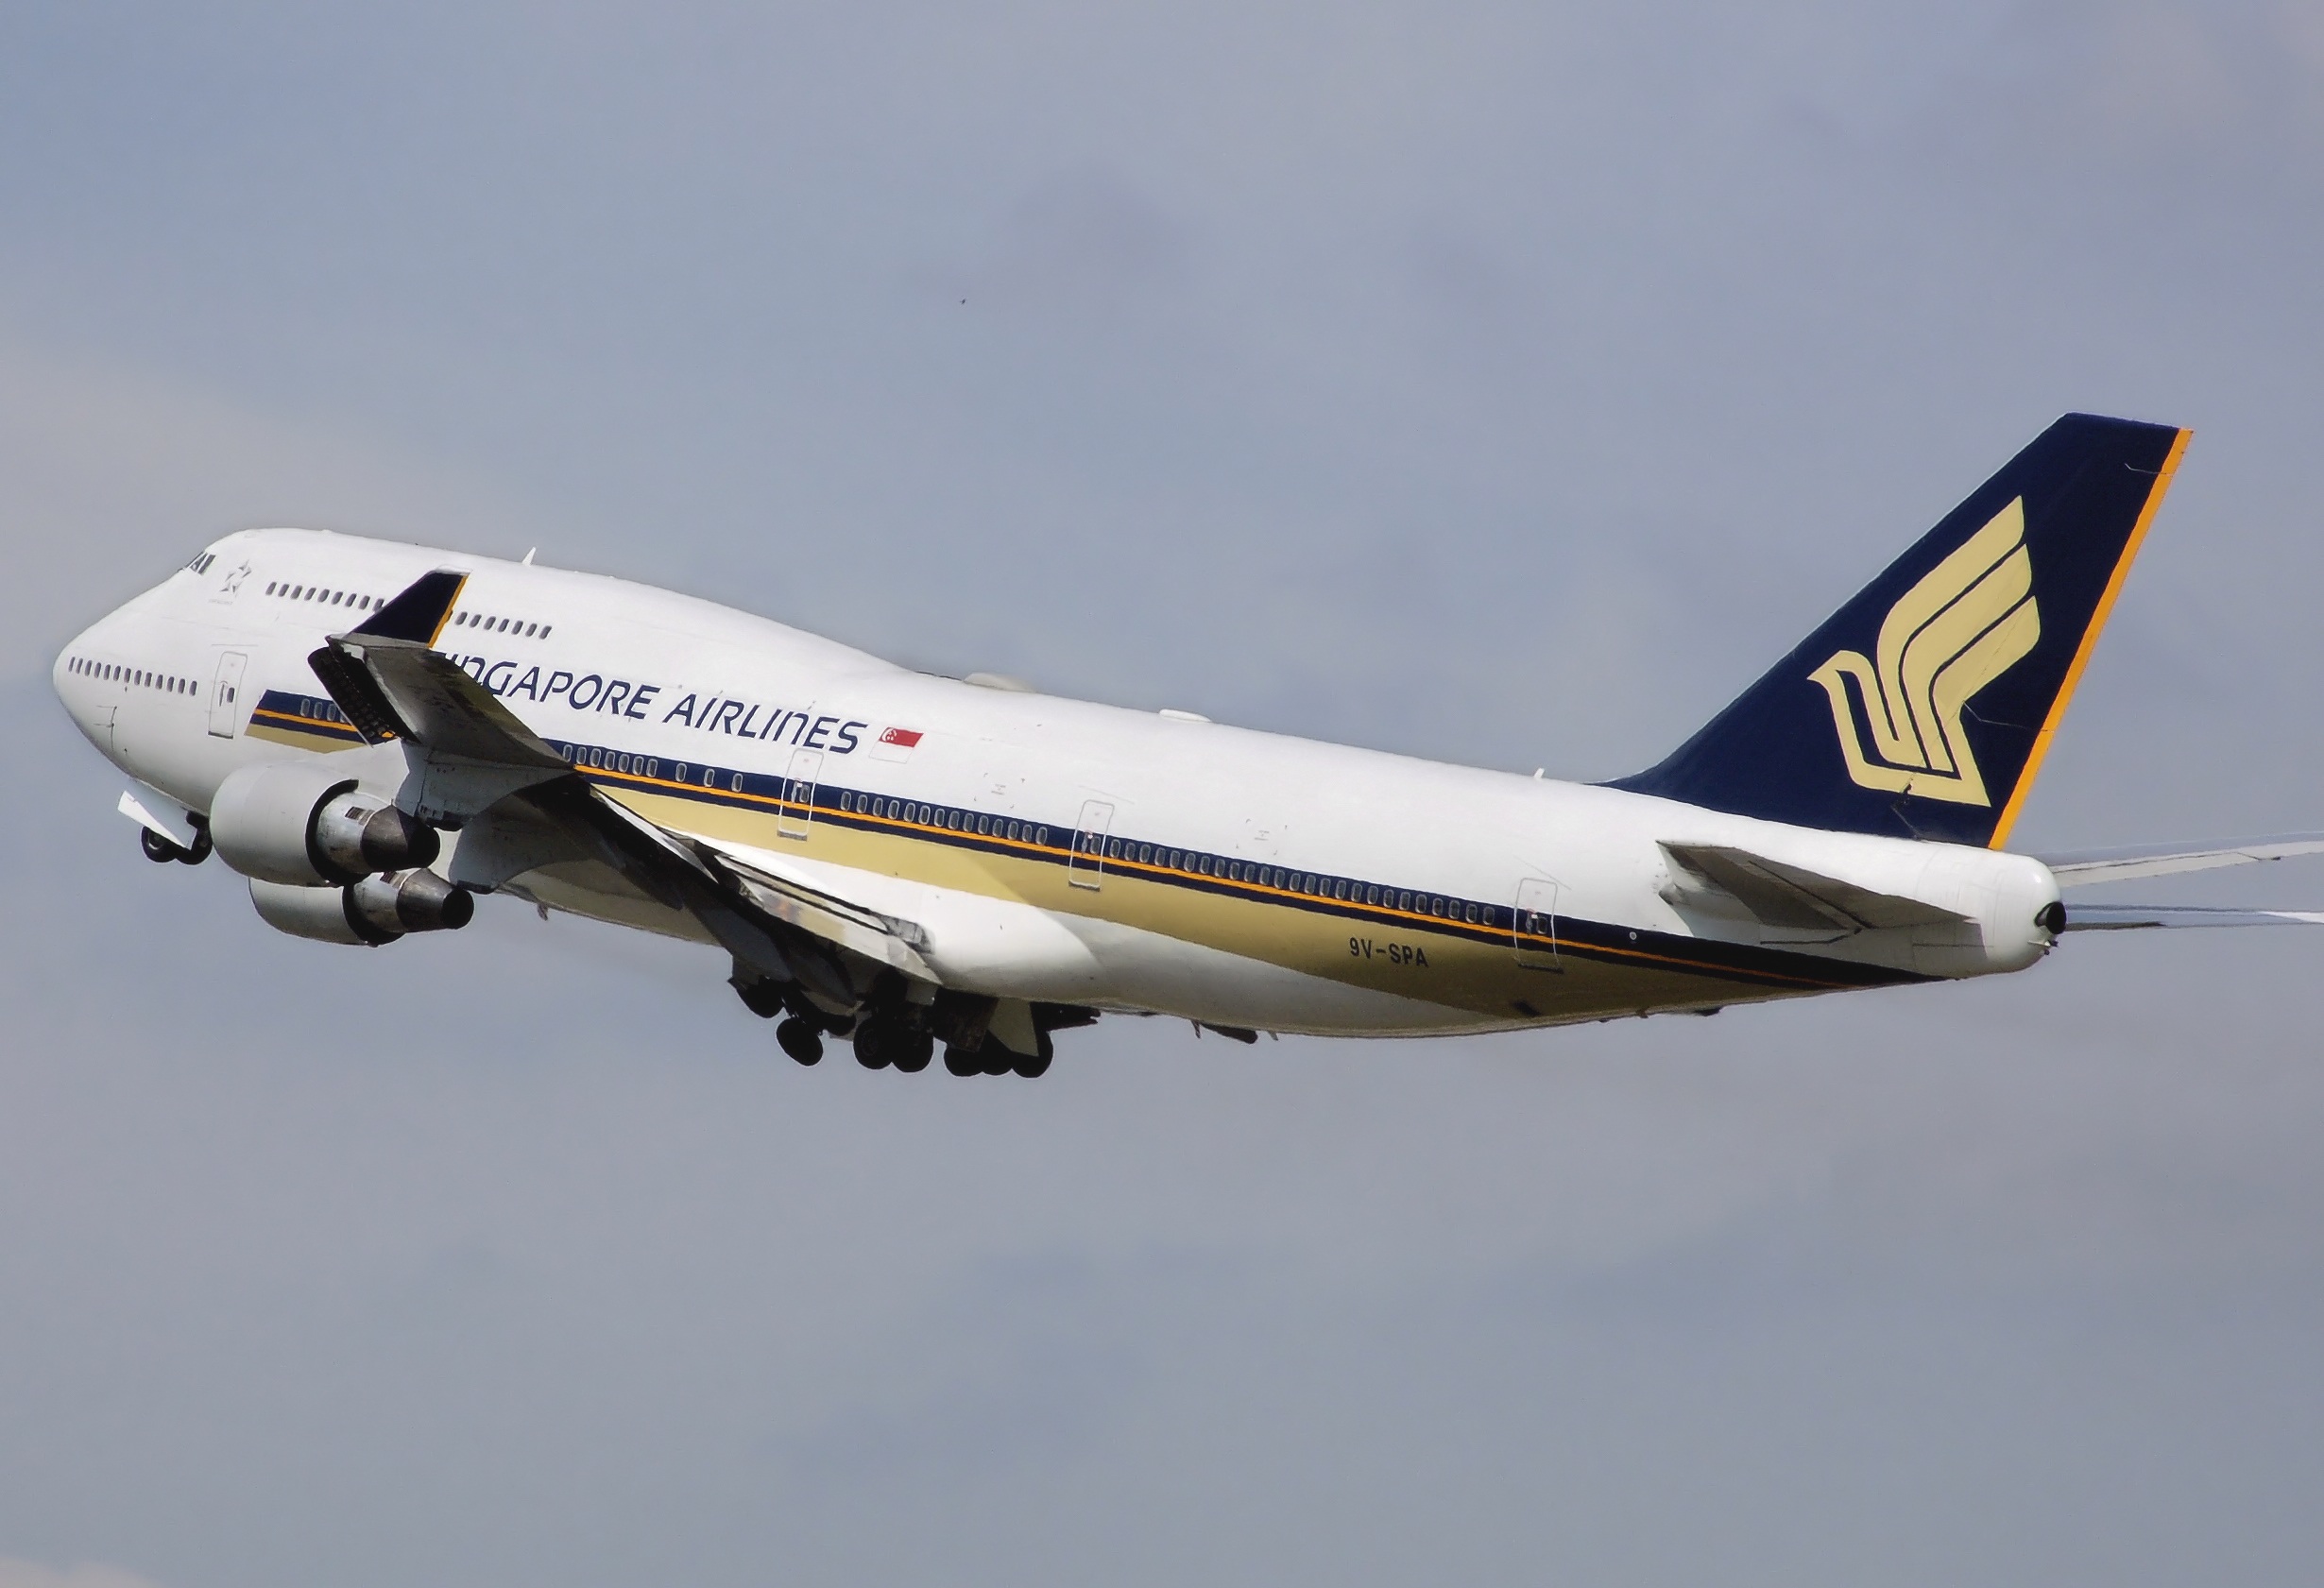
wing, fly, airplane, aircraft, jet, vehicle, airline, aviation, flight, passengers, airliner, commercial, boeing, takeoff, jet aircraft, boeing 787 dreamliner, boeing 777, boeing 747, boeing 767, air travel, singapore airlines, atmosphere of earth, wide body aircraft, aerospace engineering, boeing 747 8, boeing 747 400, aerospace manufacturer